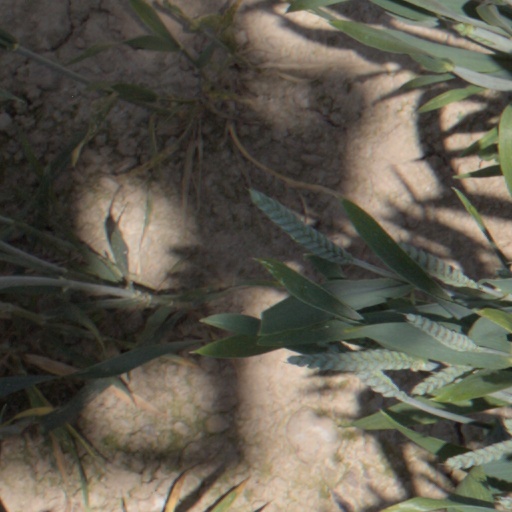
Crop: wheat